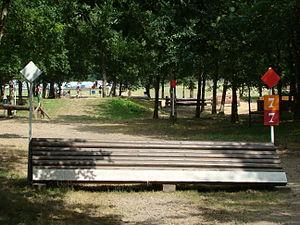
Le concours complet d'équitation est un sport équestre qui regroupe en une seule discipline trois épreuves bien distinctes : une épreuve de saut d'obstacles, une épreuve de dressage et une épreuve spécifique : le cross ou cross-country. Créée à l'origine pour tester les capacités des chevaux destinés aux forces armées, cette épreuve a évolué peu à peu pour devenir une discipline équestre à part entière. Souvent qualifié de triathlon équestre, le CCE demande, contrairement à d'autres disciplines, une polyvalence de la part du cheval comme de son cavalier.